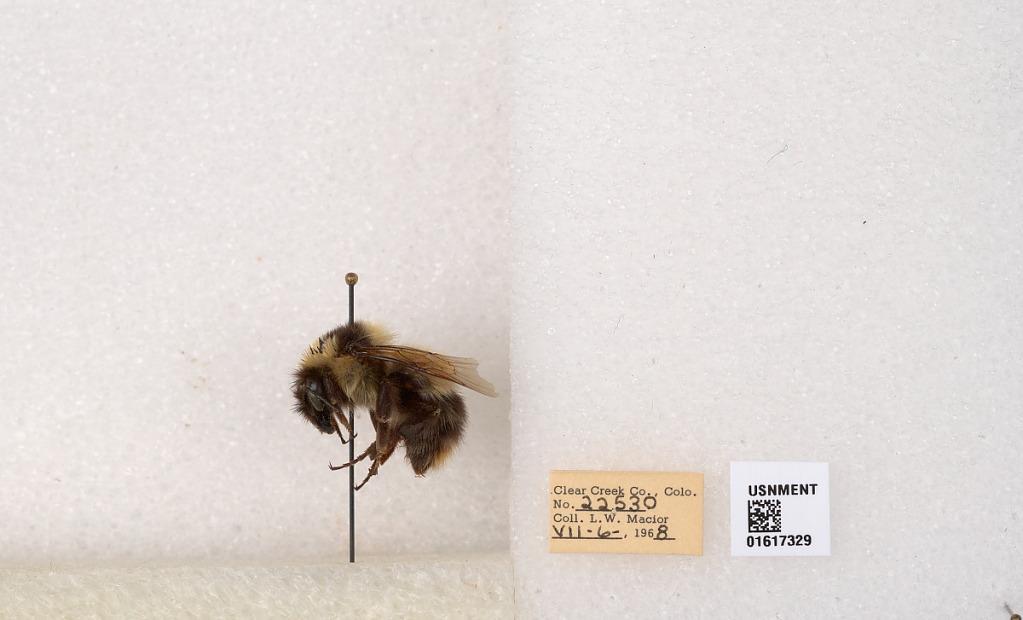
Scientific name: Bombus kirbyellus
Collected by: L. Macior
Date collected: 1968-7-6
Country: United States
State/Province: Colorado
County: Clear Creek
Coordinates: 39.6891, -105.644